Greenbush Line

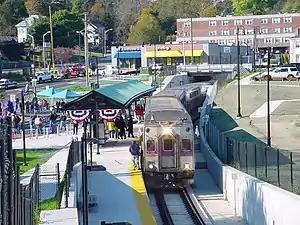
East Braintree/Weymouth Landing station during ceremonies on October 30, 2007

The Greenbush Line opened for regular passenger service on October 31, 2007, with 12 round trips on weekdays and 8 on weekends. Some minor construction projects, like the erection of fencing in populated areas, lasted into 2008. The 7 stations built for the line are similar in construction; each has a single 800-foot-long high-level side platform, serving a single track. Each station has 200 to 500 parking spaces, except for Greenbush, which houses 1000 spots in order to serve commuters driving from Hanover, Norwell, Marshfield, and Duxbury.